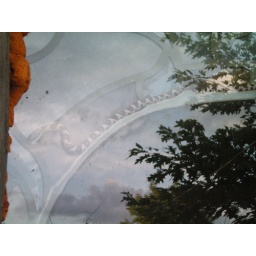
snake between panes of glass in our kitchen